Variation of Tasmanian vegetation from East to West

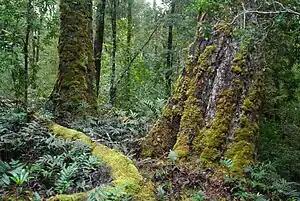
Temperate rainforest in the Tarkine, Tasmania 2007

To the west, temperate rainforest, wet sclerophyll and moorland/sedgeland vegetation communities are broadly dominant. Tasmanian temperate rainforests are scattered from the north to south in the west of the state with the majority occurring in the northwest (the Tarkine). Species dominance changes with altitude, montane and lowland rainforest being dominated mostly by "Nothofagus" species, however the lowland rainforests can also be dominated by "Atherosperma", "Eucryphia", "Phyllocladus" and "Anodopetalum" in less fertile soils. Valleys with high rainfall and low soil fertility may be dominated by conifers "Lagarostrobos" and "Phyllocladus", respectively. There are some corridors of rainforest that can penetrate into the eastern highlands, which is at a much lower altitude.